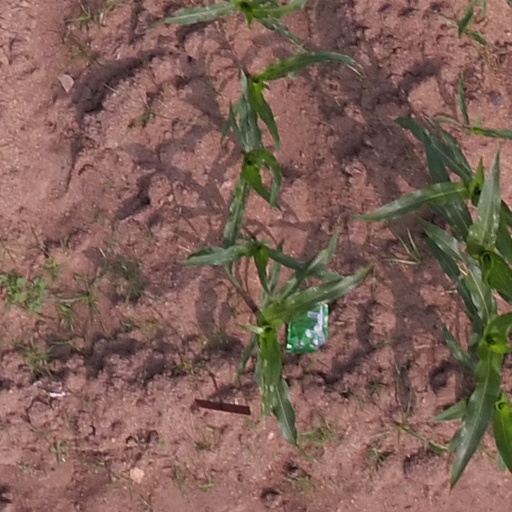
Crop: maize; corn